Edmond Hanssens

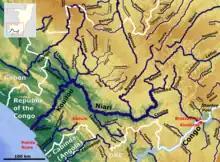
Kouilou-Niari River, entering the Atlantic to the north of the Cabinda Province

Hanssens reached to Léopoldville at the start of January 1883 and heard that Stanley had already returned from Europe and had designated him in command of the entire Kouilou-Niari River basin between the Pool and the Atlantic.